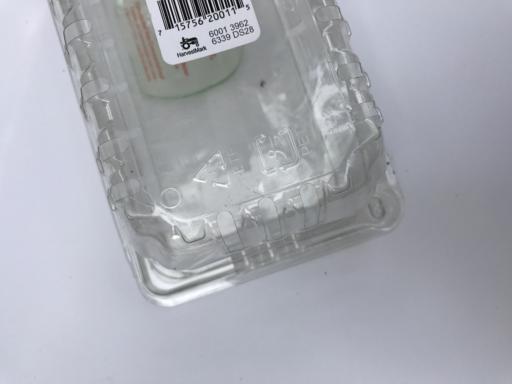
Label: plastic